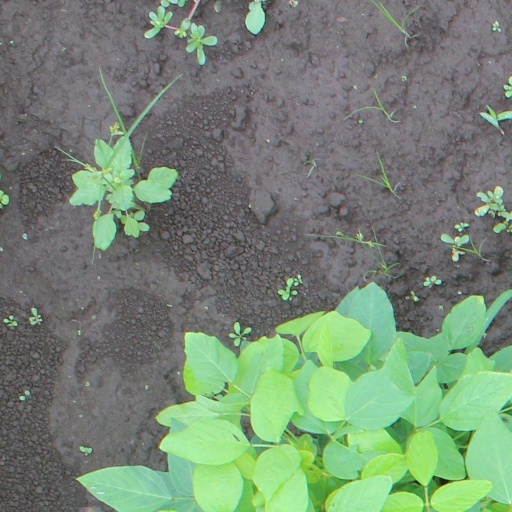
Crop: soybean